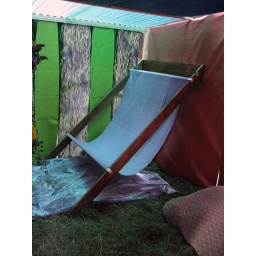
The Green fiber glass &amp;quot;roofing&amp;quot; is used by Venetian boat owners to protect their interior from water damage.